Frank Michael Fernández Jr.

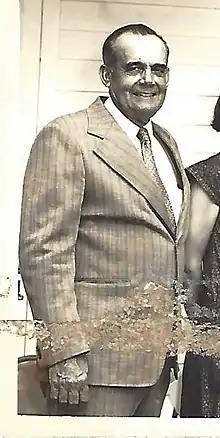

Frank Michael Fernández, Jr. (April 17, 1918 – June 18, 2001) was an American historian, educator, and notable Isleño advocate in St. Bernard Parish, Louisiana. Through his advocacy and exposure in the community, he attracted academics like Samuel G. Armistead, among others, to study the Isleños of St. Bernard Parish. His tenure as a public educator was marked by his fight for a Spanish language program as a means to preserve the Isleño Spanish dialect. Ultimately, his work to preserve the Canary Islander descendants community led to the formation of Los Isleños Heritage and Cultural Society of St. Bernard.